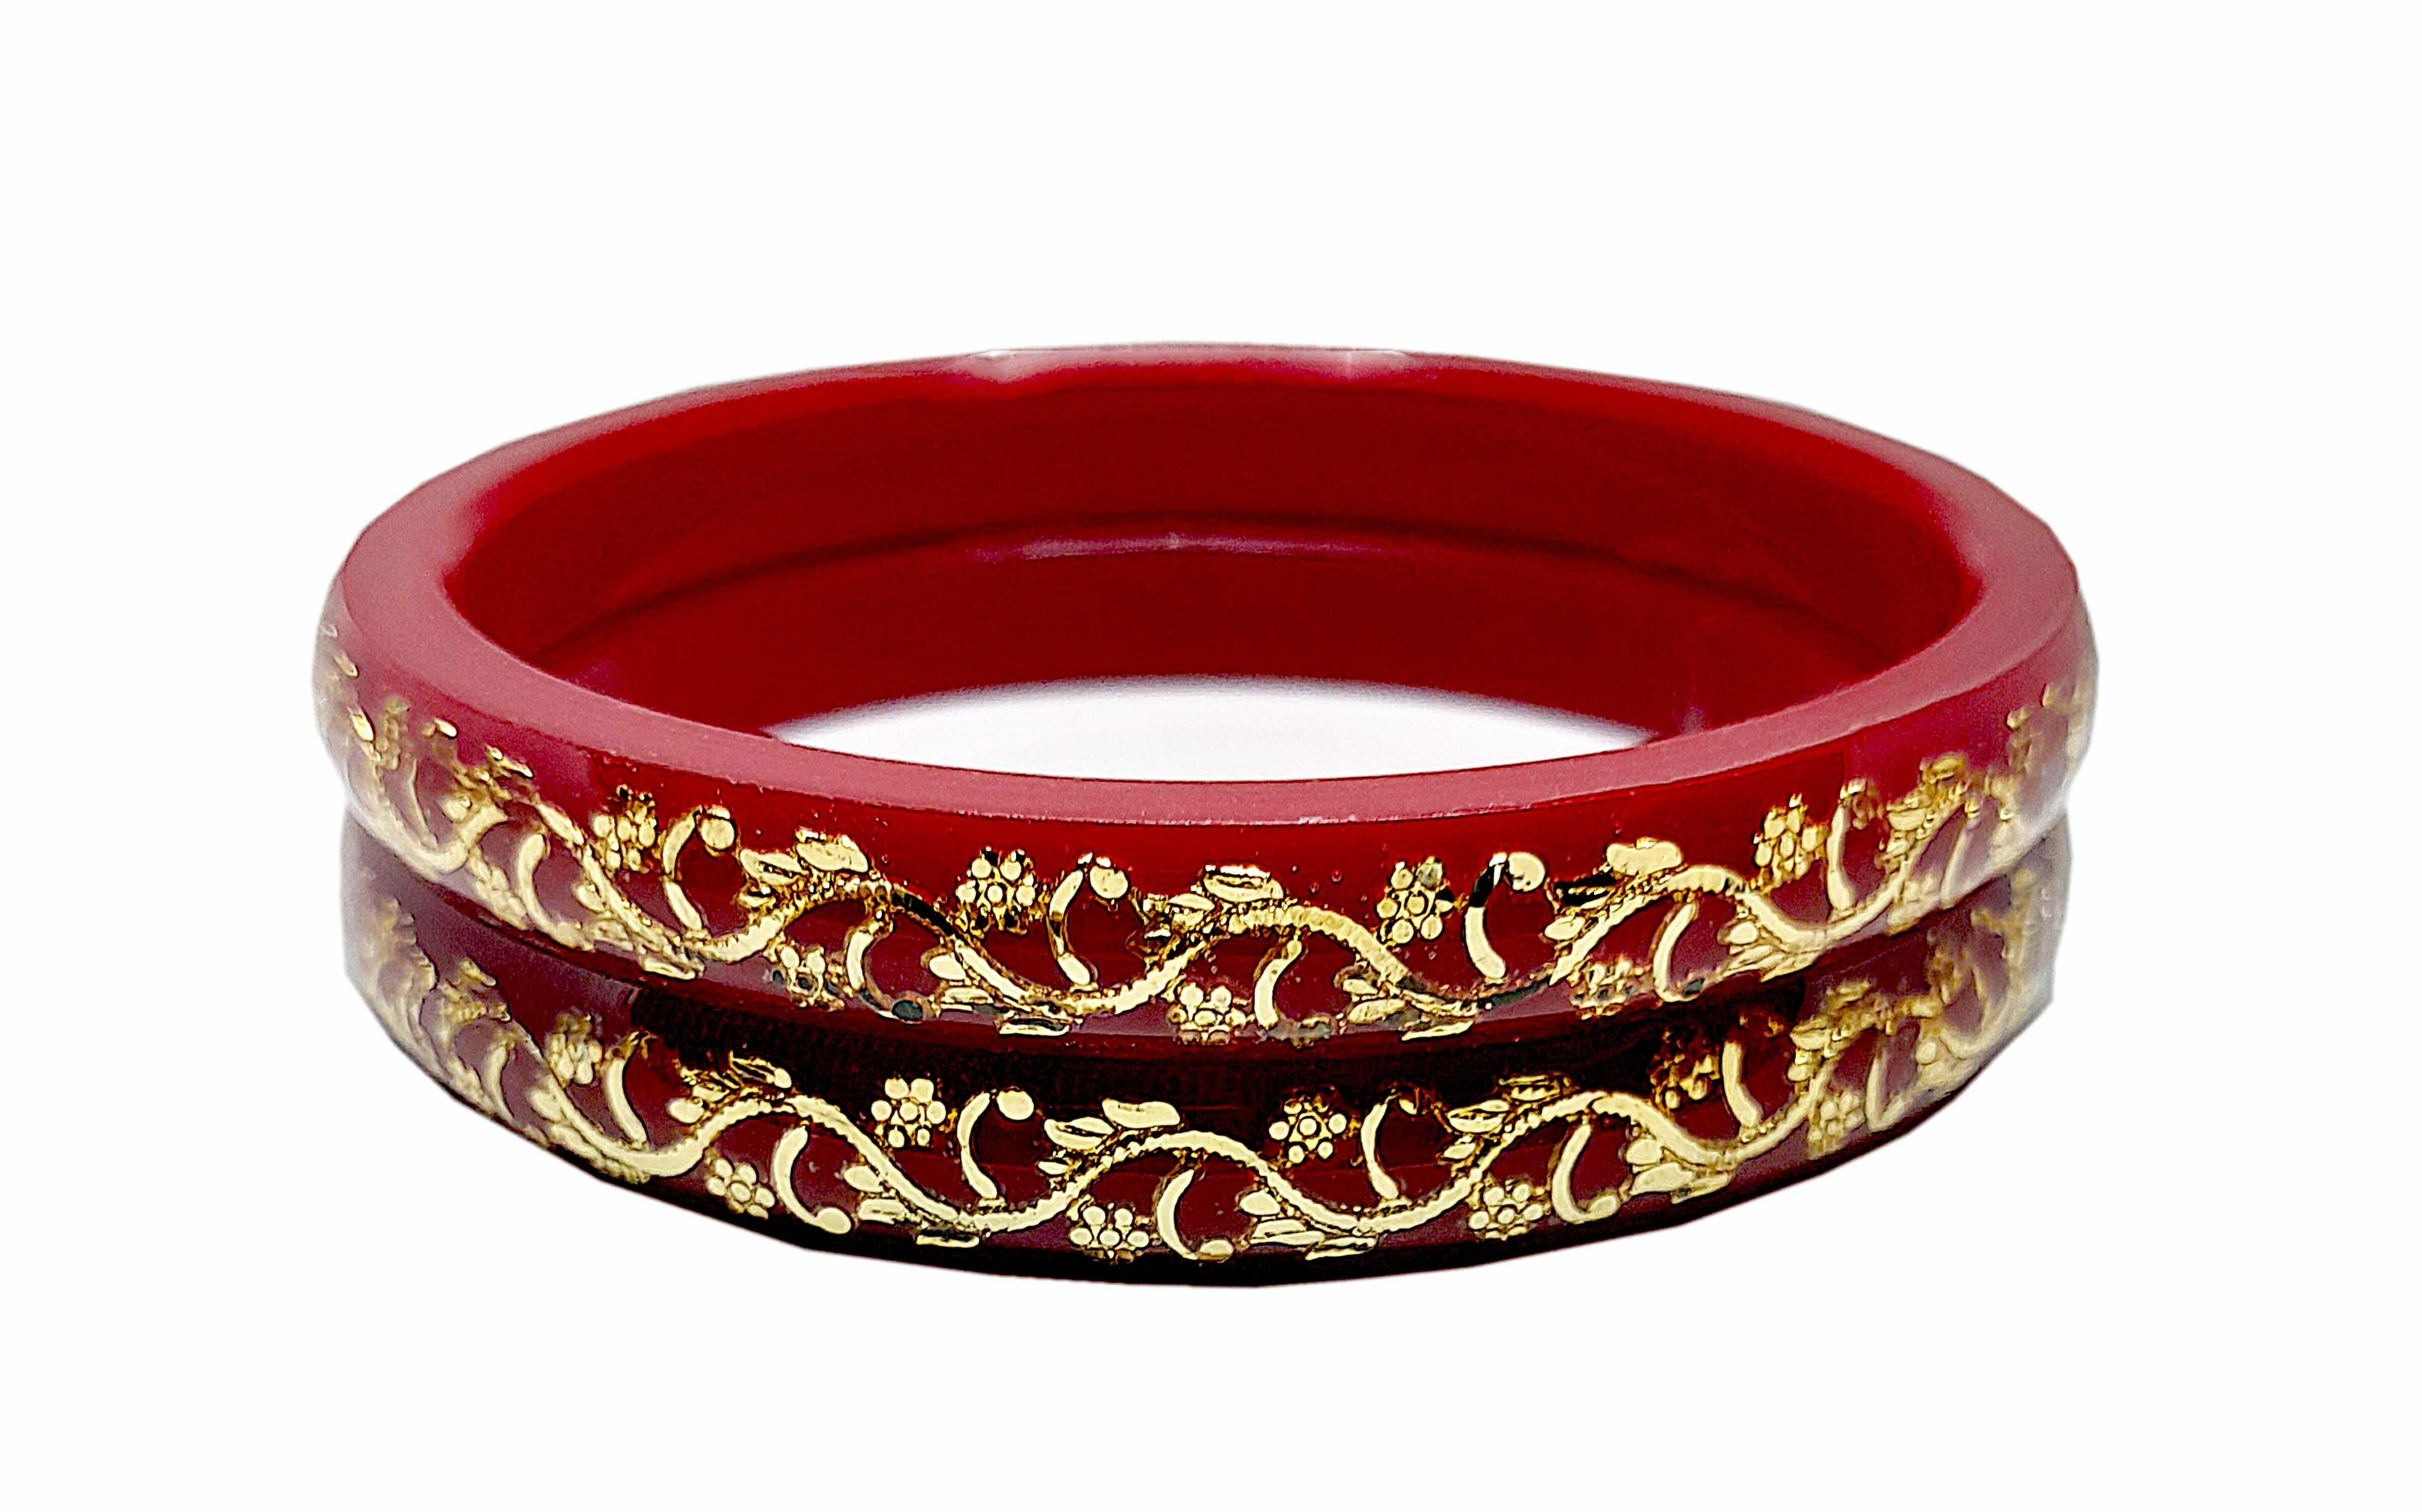
BOVZEN Laminated Gold Plated Acrylic Shakha Pola Multicolor Bangle Set Pack of 4(Size 2-2)
Type: Bangles
Brand: BOVZEN
Price: Rs. 539
 Handmade Laminated Gold Plated Bangles,Best quality Gold plating on Copper for long lasting,Base material is high quality Acrylic pipe.Due to Lamination, it looks Shiny and smooth. Also the Lamination protects from water.Avoid scratches on the lamination for long lasting.
Features: Handmade Gold Plated Bangles### Its from West Bengal###Best quality Gold plating on Copper for long lasting###Base material is high quality Acrylic pipe
Included: Two-Pair-of-Gold-Plated-White&-Red-Pola-Acrylic-Bangles